Continuously variable transmission

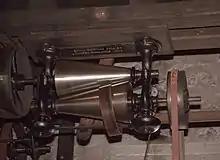
Evans Variable Speed Countershaft

A cone CVT varies the drive ratio by moving a wheel or belt along the axis of one or more conical rollers. The simplest type of cone CVT, the single-cone version, uses a wheel that moves along the slope of the cone, creating variation between the narrow and wide diameters of the cone.